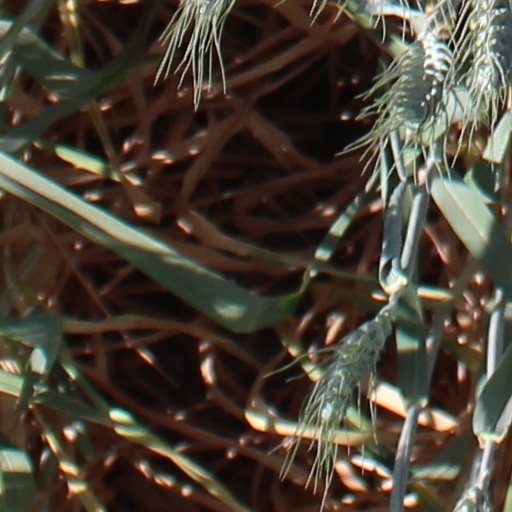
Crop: wheat